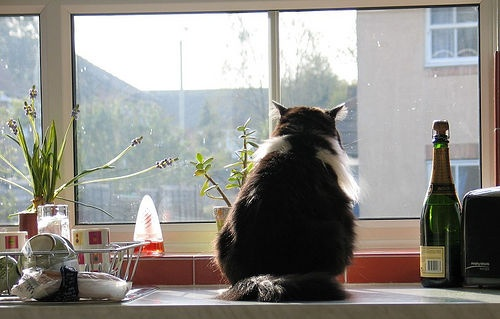
A cat sits on a kitchen counter looking out the window.
a large cat sitting on the counter looking out a window
a cat in a window sill looking out the window
A large cat sitting on top of a table.
there is a cat sitting on a kitchen counter looking out a window.